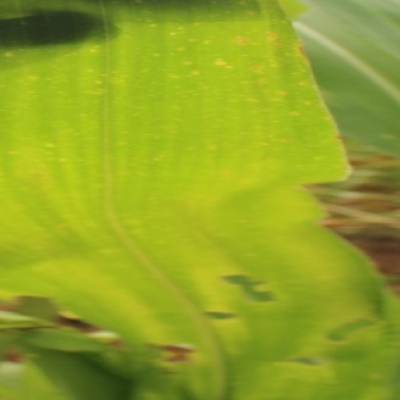
Label: Corn_(Maize)___Leaf_Spot